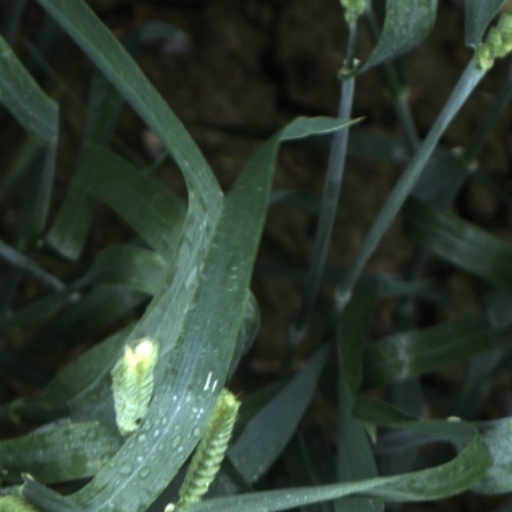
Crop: wheat